Pierre Peytier

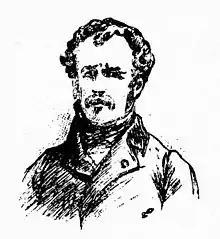

Pierre Peytier - Jean Pierre Eugène Félicien Peytier (15 October 17931864), sometimes named Eugène Peytier - was a French officer, geographer, engineer, cartographer and painter.